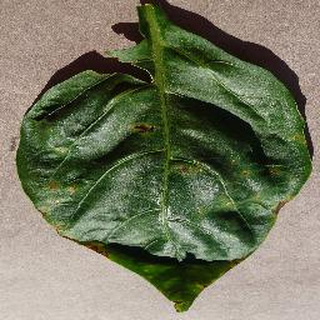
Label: bell_pepper_bacterial_spot